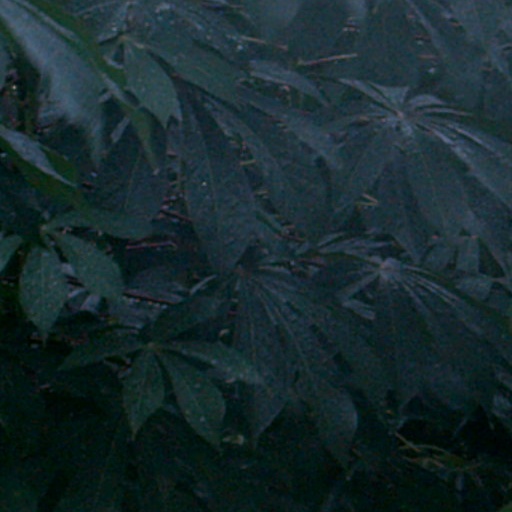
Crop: cassava